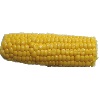
Label: corn